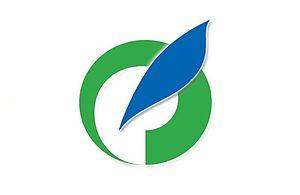
Kamikawa est un bourg du district de Kanzaki, dans la préfecture de Hyōgo au Japon.